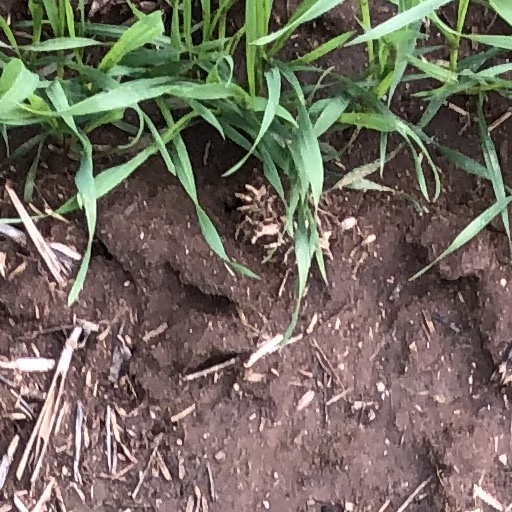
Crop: wheat